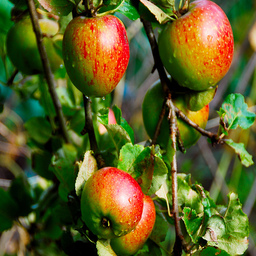
Label: Apple